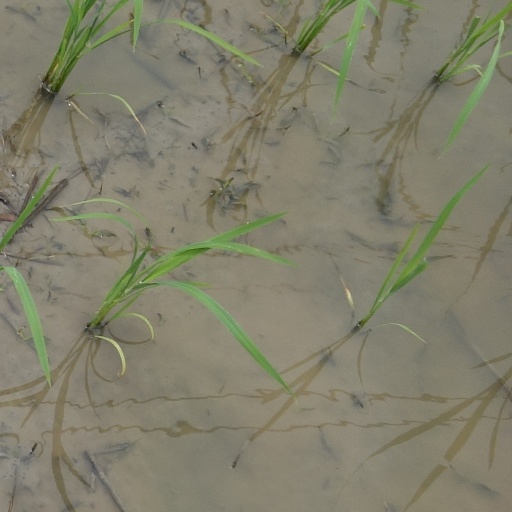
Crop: rice